Uvat, Tyumen Oblast

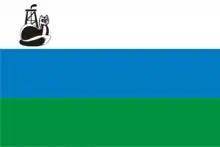
Flag of Uvat

Uvat is a rural locality (a "selo") and the administrative center of Uvatsky District, Tyumen Oblast, Russia. Population: